Logrosán

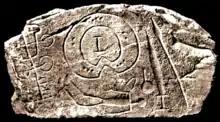
Logrosán stele.

Logrosán is a municipality within the province of Cáceres in Extremadura, Spain. It is the capital of the administrative and commercial sub-area of Don Benito-Villanueva. Logrosán was an important and growing community in the first half of the 20th century. The area was once home to a population of over 8,000 due to its large role in the Mining industry during the 19th and 20th centuries. It is currently administered by the City Council of Logrosán.